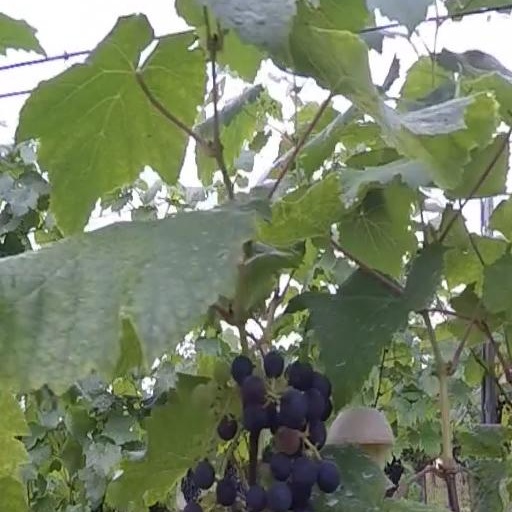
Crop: grape